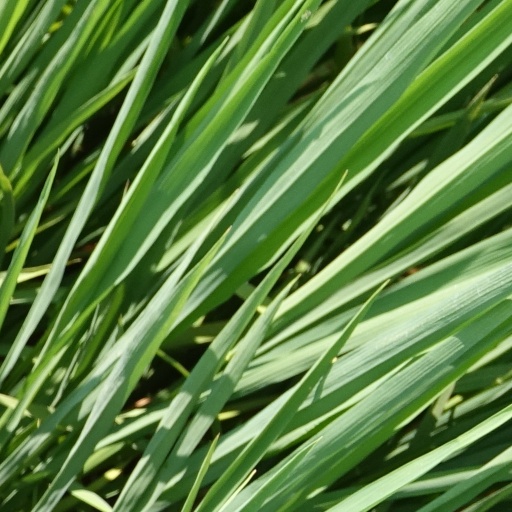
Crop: rice